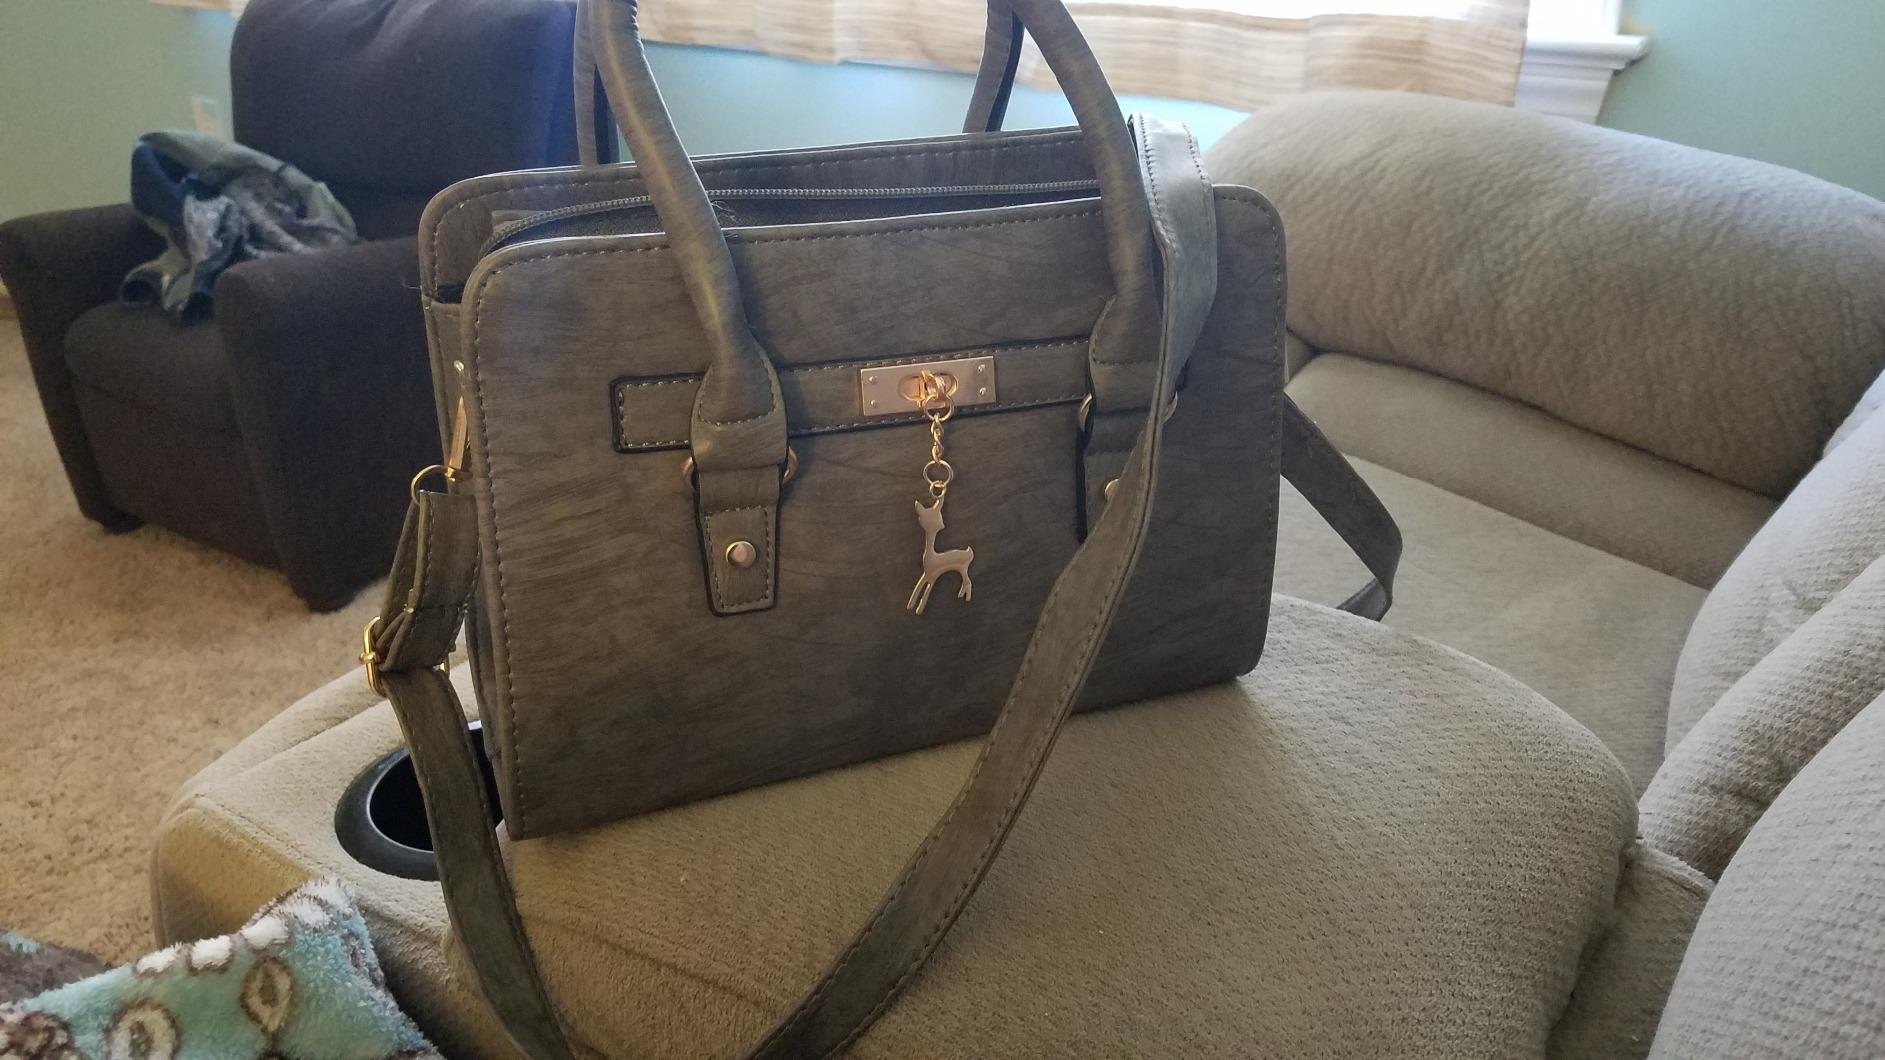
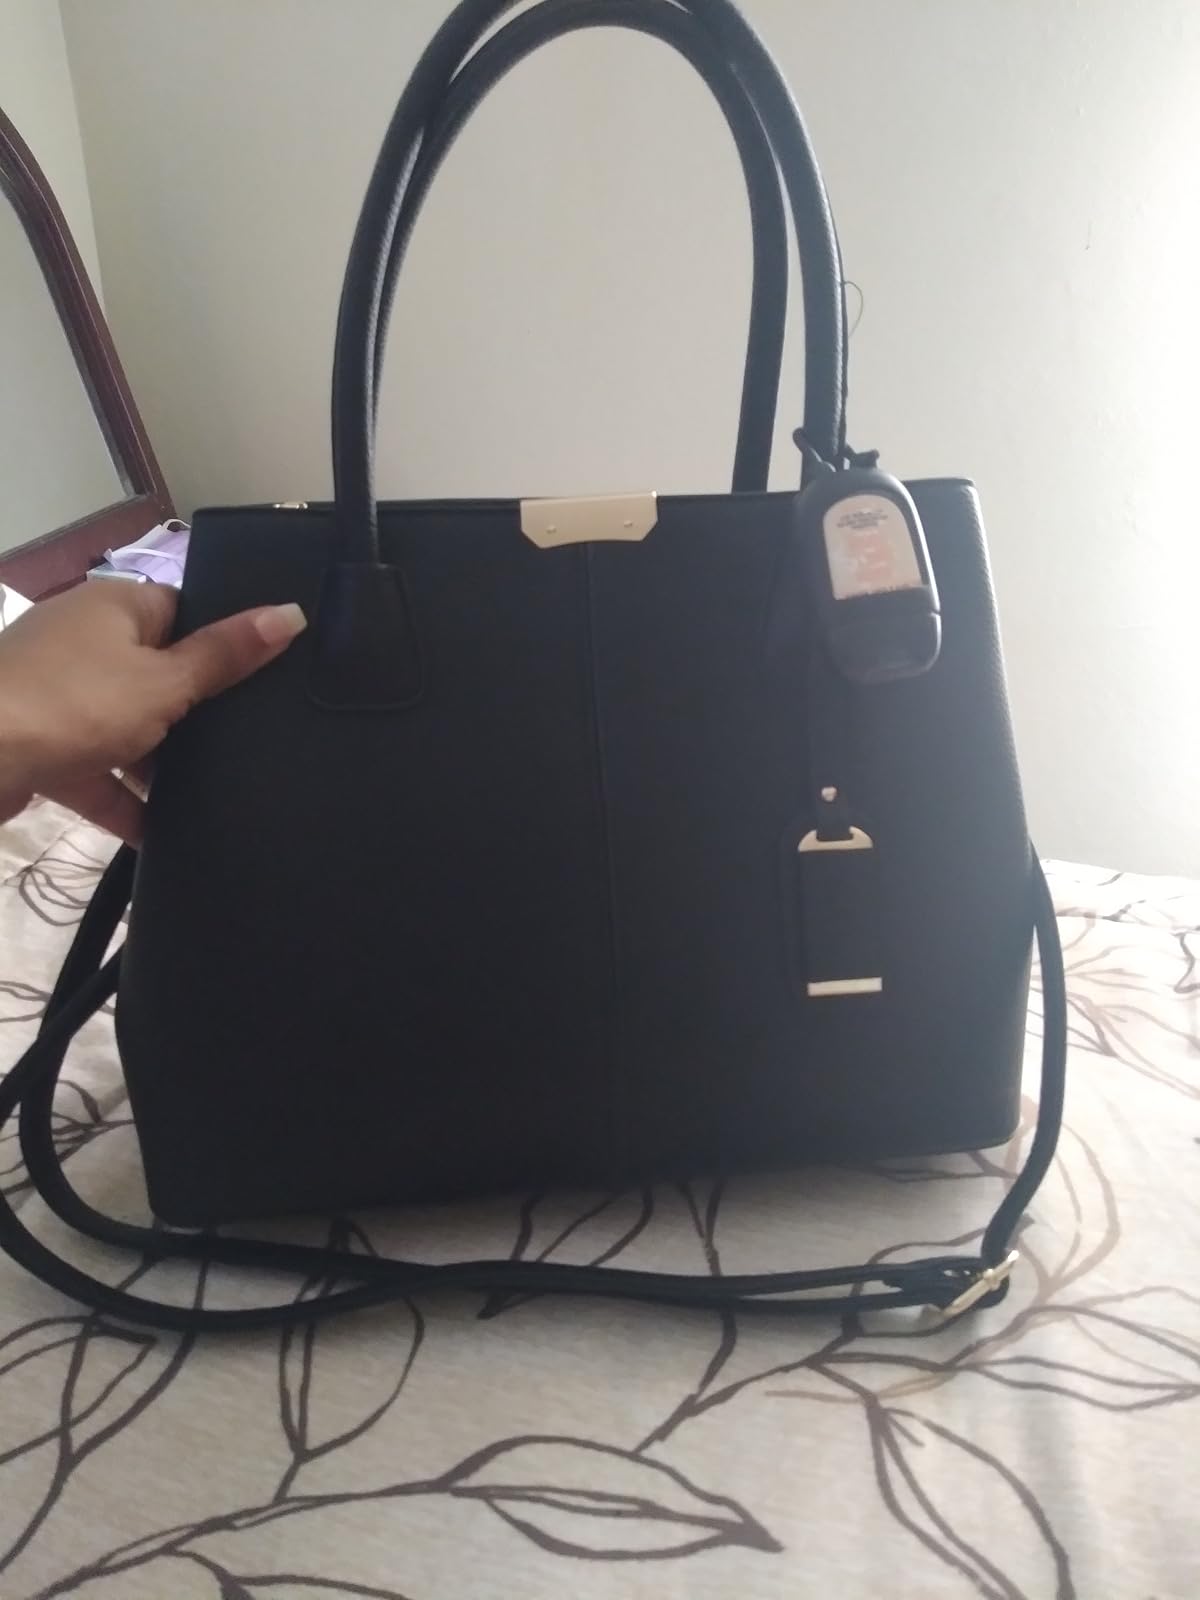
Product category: accessories_handbag
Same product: no